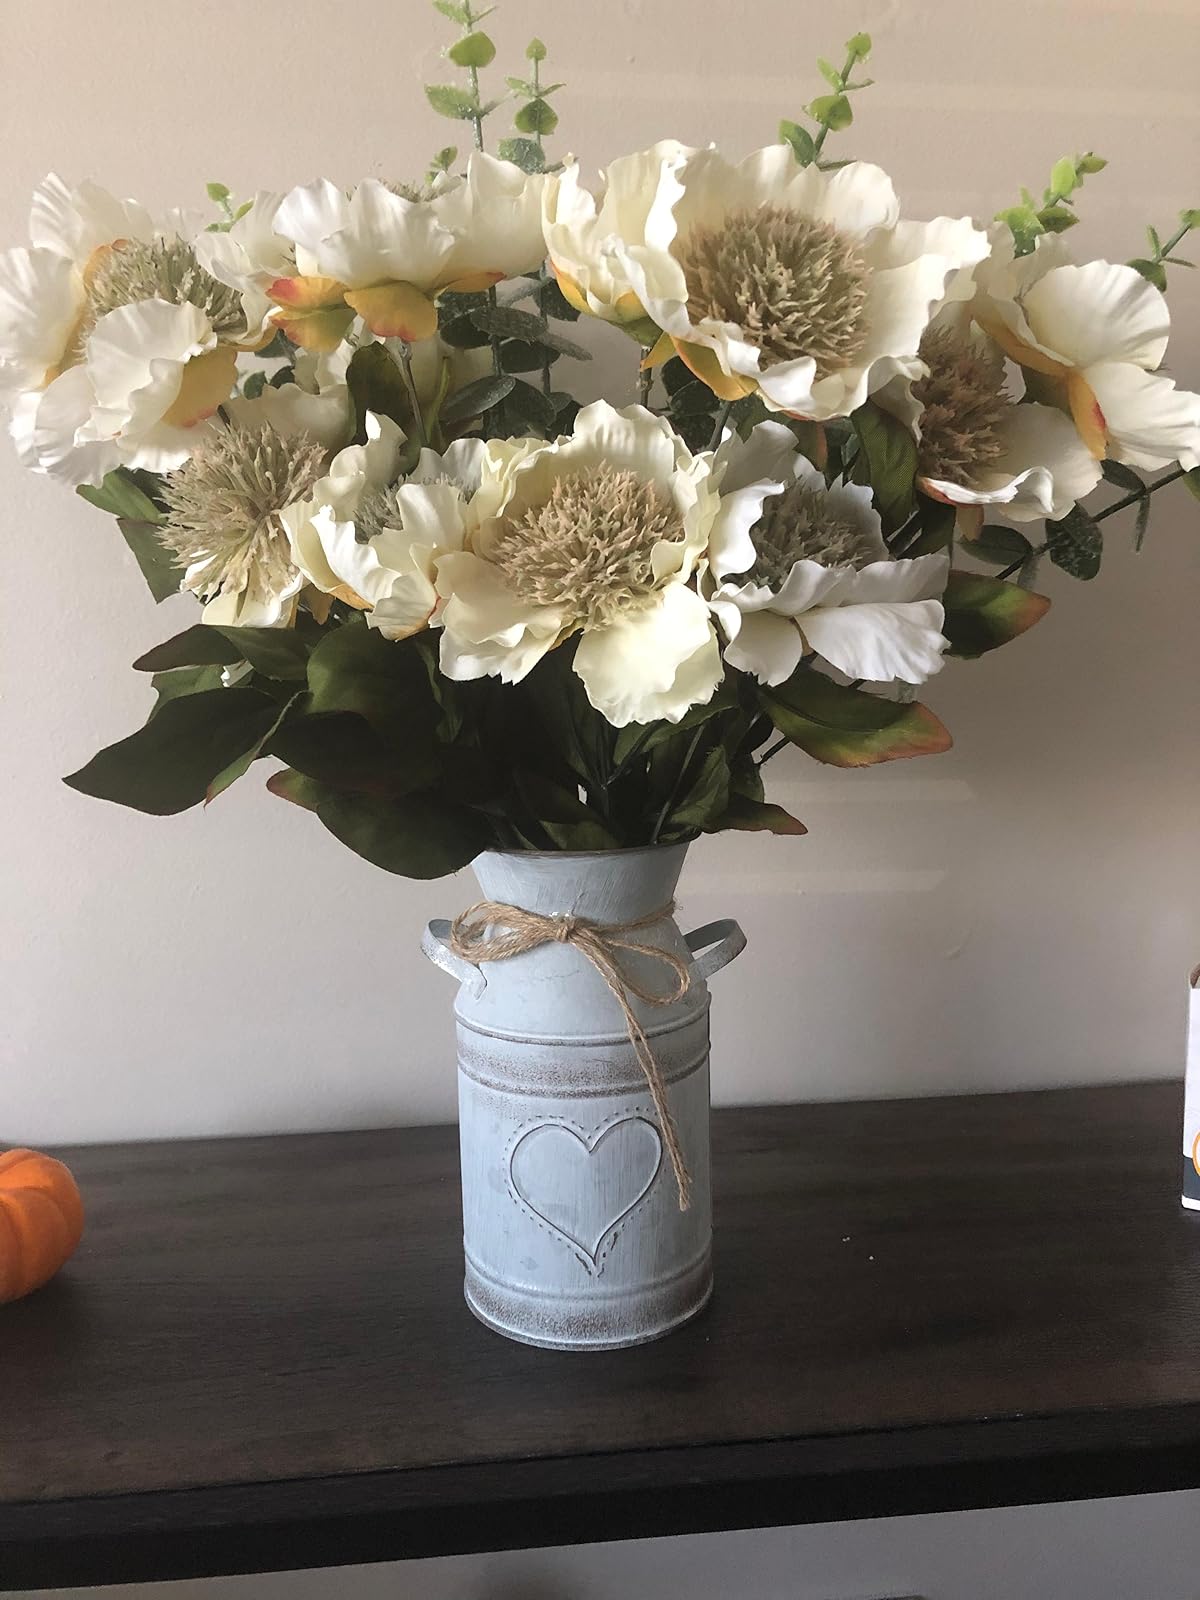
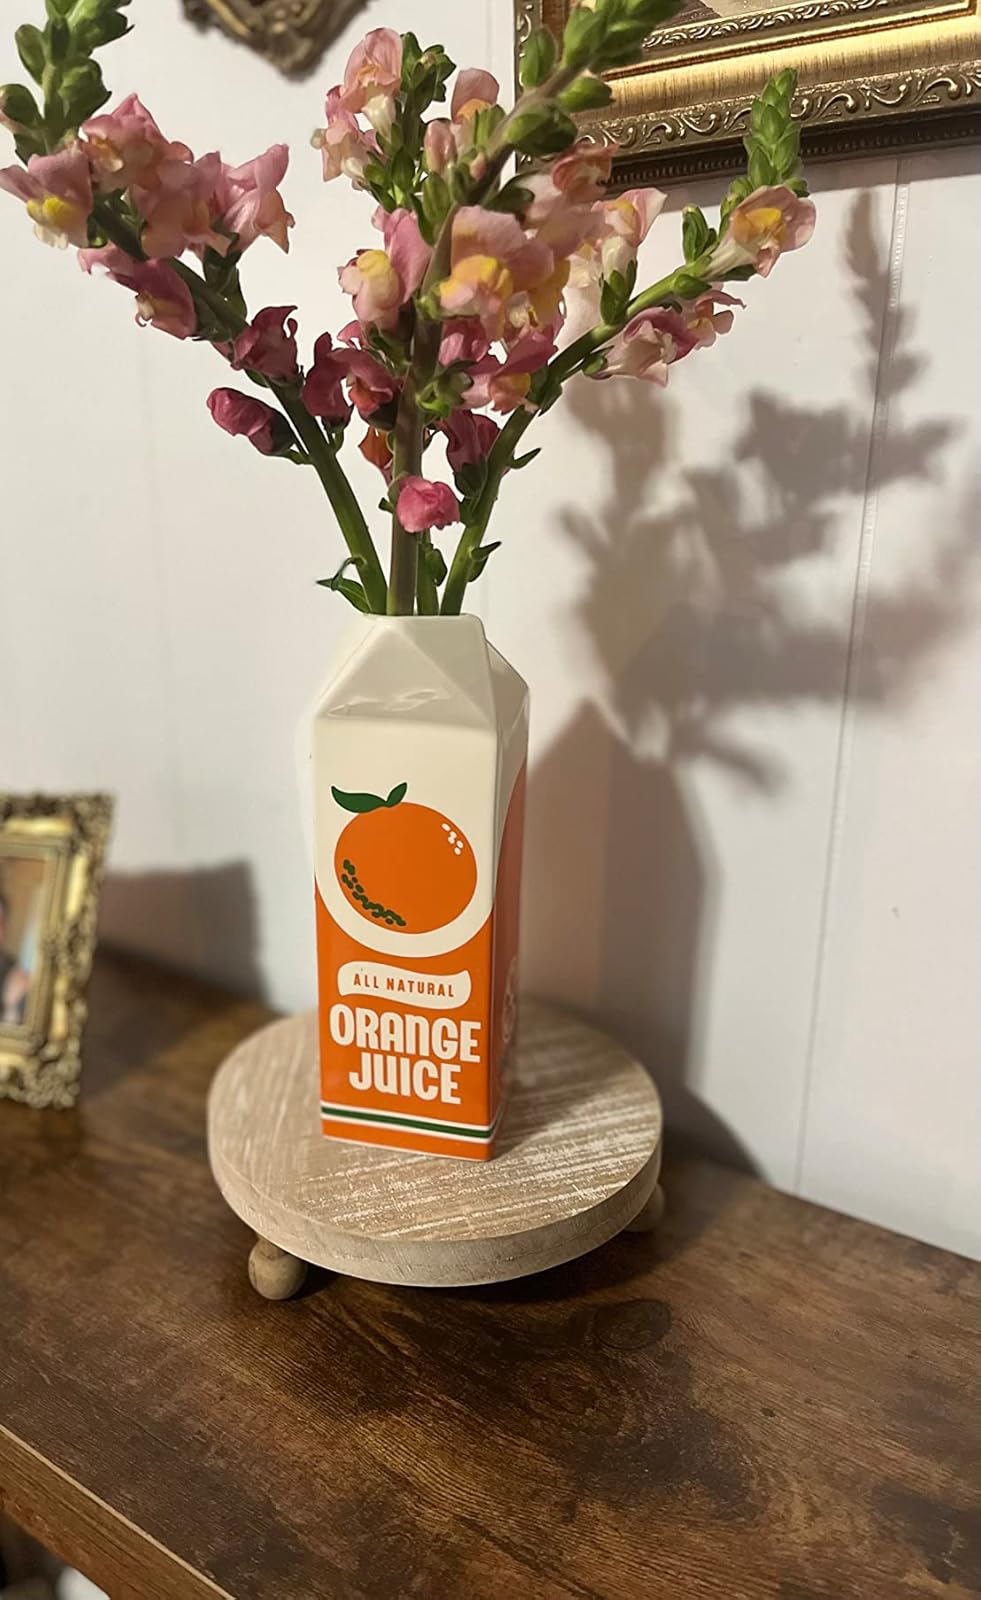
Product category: vase
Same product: no